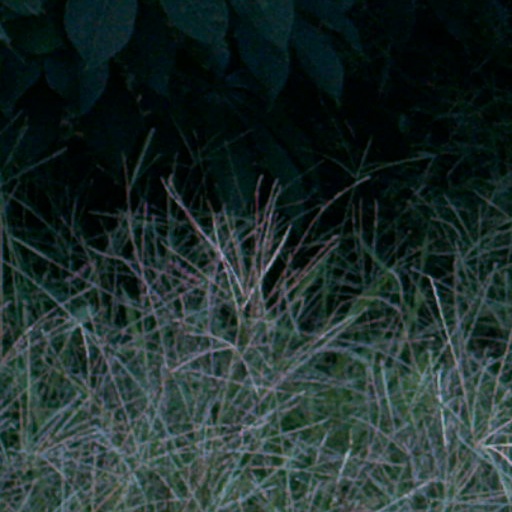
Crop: cassava